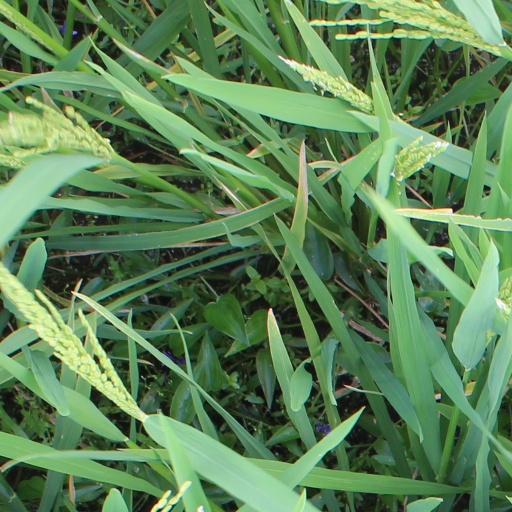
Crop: rice